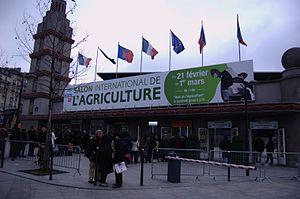
Entrée du Parc des expositions de la porte de Versaille lors du Salon international de l'agriculture 2009 - Paris - France - 22 février 2009.
Paris Expo Porte de Versailles est le plus grand parc des expositions français. Il est situé sur les territoires du quartier Saint-Lambert du 15ᵉ arrondissement de Paris et des communes d'Issy-les-Moulineaux et de Vanves, dans les Hauts-de-Seine. Il s'étend des deux côtés du boulevard périphérique, de la porte d'Issy, à l'ouest, à la porte de la Plaine, à l'est, l'entrée principale se situant place de la Porte-de-Versailles, à la jonction de deux des boulevards des Maréchaux : Lefebvre et Victor. Le parc des expositions est géré par la société Viparis depuis 1987.